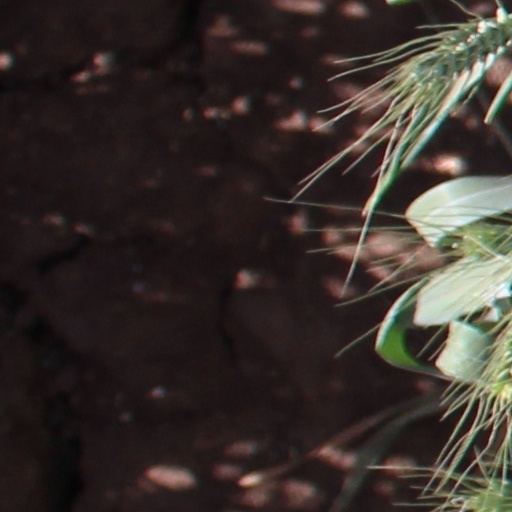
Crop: wheat